Maria Flaxman

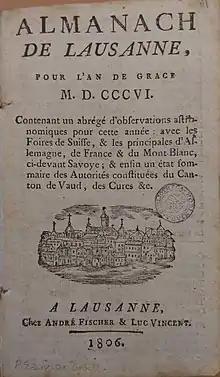
Almanac of Lausanne (1806) recently attributed to Maria Flaxman

In his "Life of Blake", Alexander Gilchrist describes the work for Hayley's poem, finally issued in 1807,